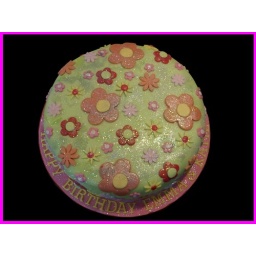
A flower power cake made for my daughters friends birthday,,, twins! photo taken in bad light...it did glitter great!